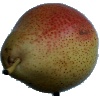
Label: Pear Forelle 1